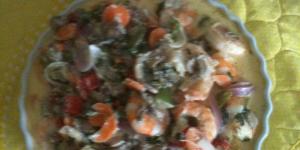
pechuga en salsa blanca de camarones